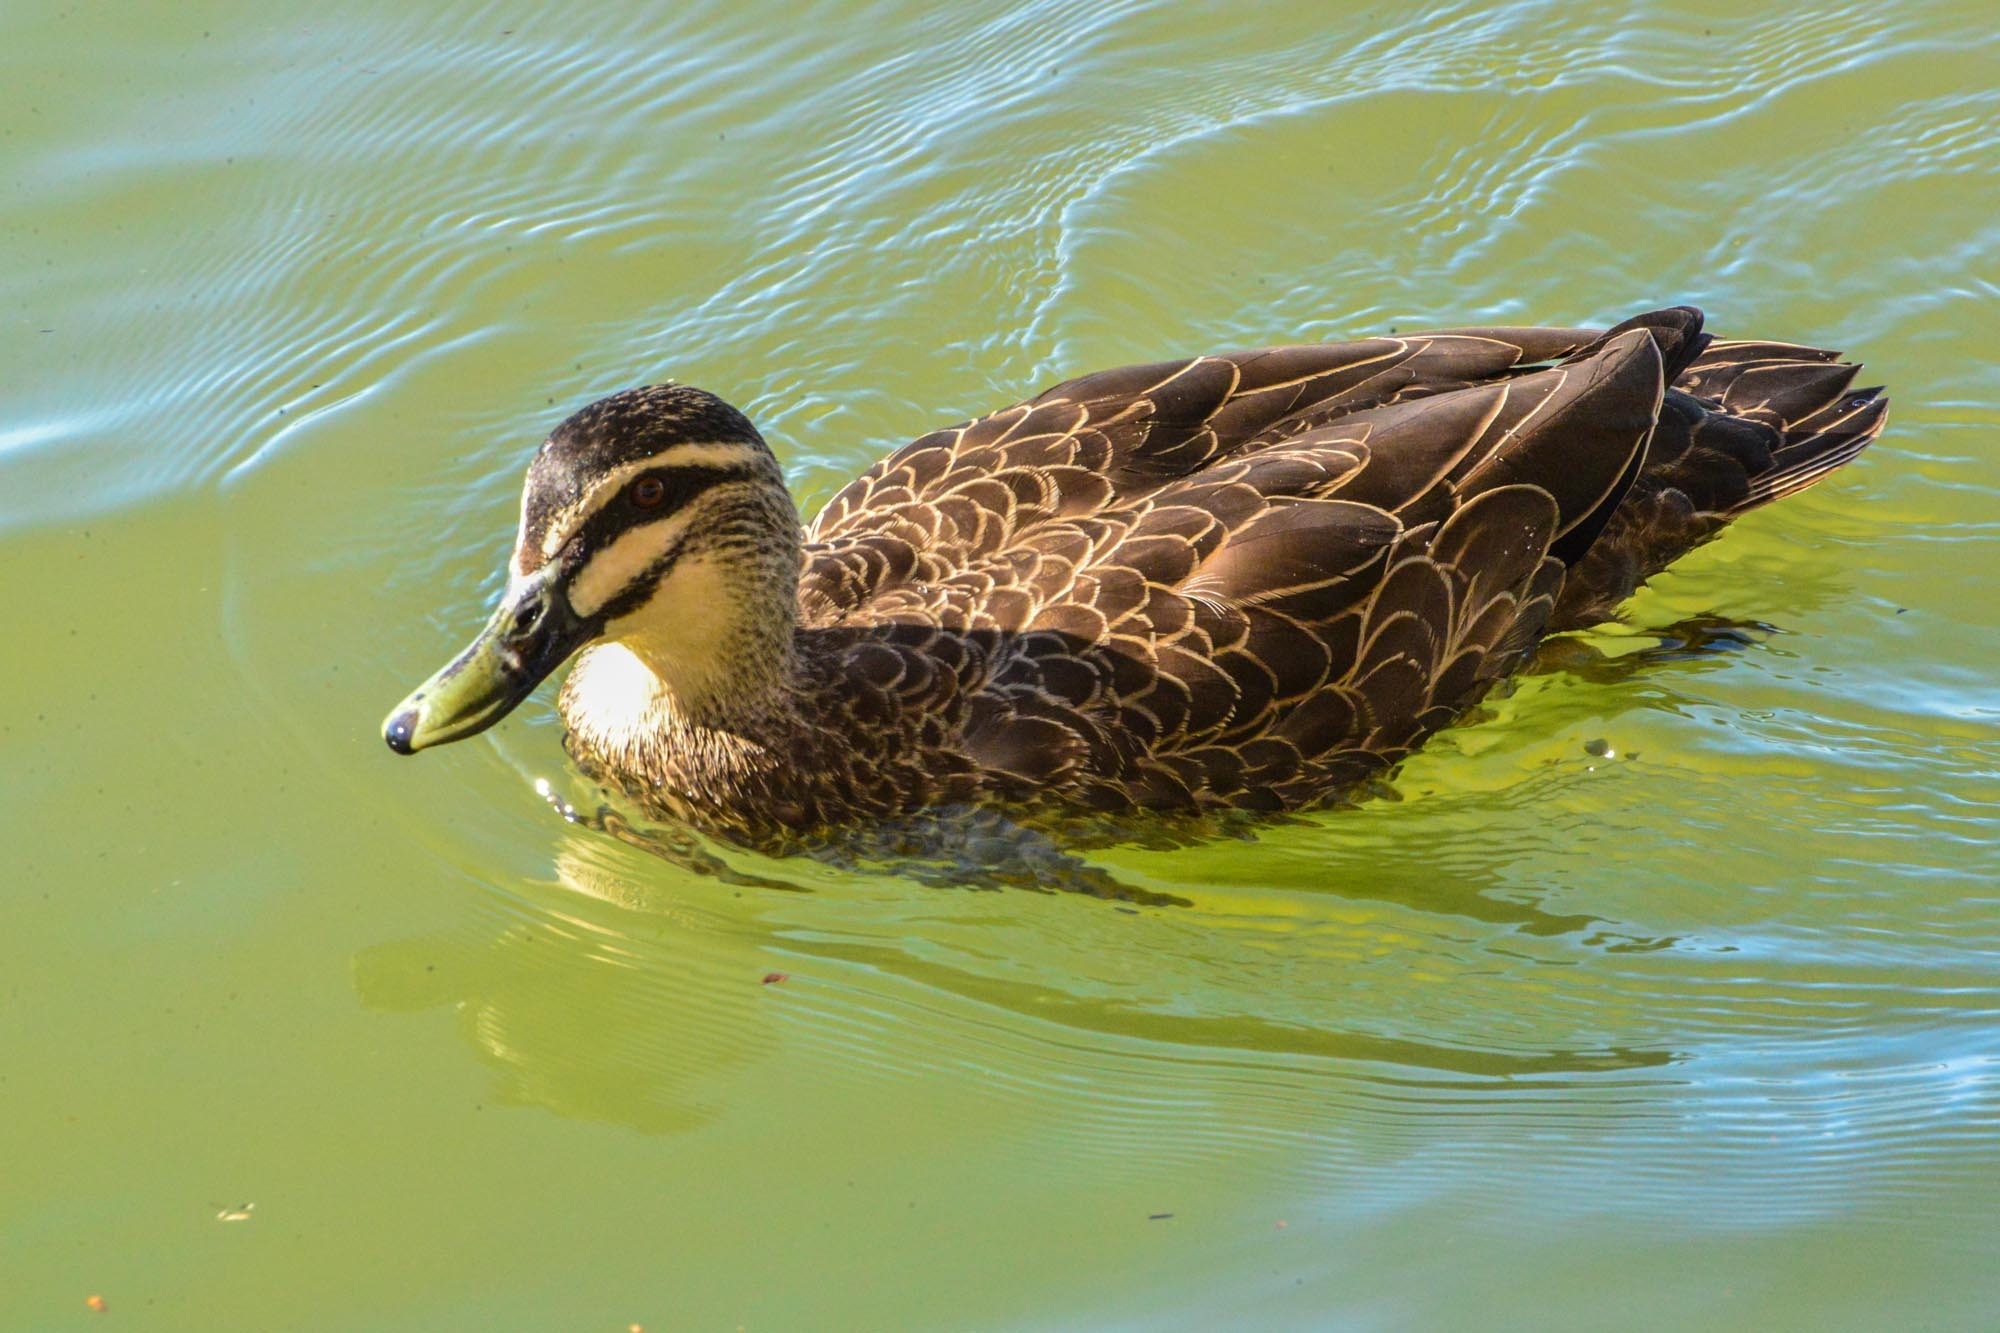
water, nature, bird, wing, wildlife, beak, brown, floating, float, fowl, fauna, duck, feathers, vertebrate, feathered, waterfowl, waterbird, water bird, mallard, canard, wildfowl, ducks geese and swans, seaduck